Battle of the Allia

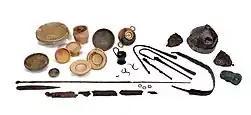
Boii warrior tomb from Monte Bibele T.14 with 4th century BC assemblege

The number of fighters involved in the battle is not known for sure. Plutarch writes that the Romans were not outnumbered and had 40,000 men but that most were untrained and unaccustomed to weapons. Dionysius of Halicarnassus writes that the Romans had four well-trained legions and a levy of untrained citizens that was larger in number. That would give a rough figure of some 35,000. Diodorus Siculus writes that the Romans had 24,000 men. Livy gives no figures. The modern historians Cary and Scullard estimate that the Romans had 15,000 men and the Gauls 30,000 to 70,000. Peter Berresford Ellis gives an estimate of a minimum of 24,000 based on the assumption that "the Romans had... four legions – for each consul had two legions under his command – and given that each legion had 6,000 men". He also thinks that there may have been a contingent of allied troops. He thinks that the "Senones' tribal army could scarcely number more than 12,000".